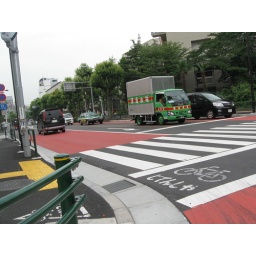
This my route from school in Takadanobaba to home in Sendagaya. The pictures were taken from a bottle top camera mount.